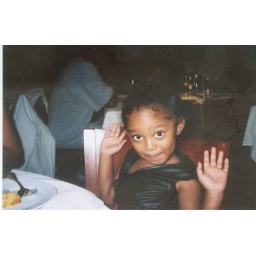
camille in black dress